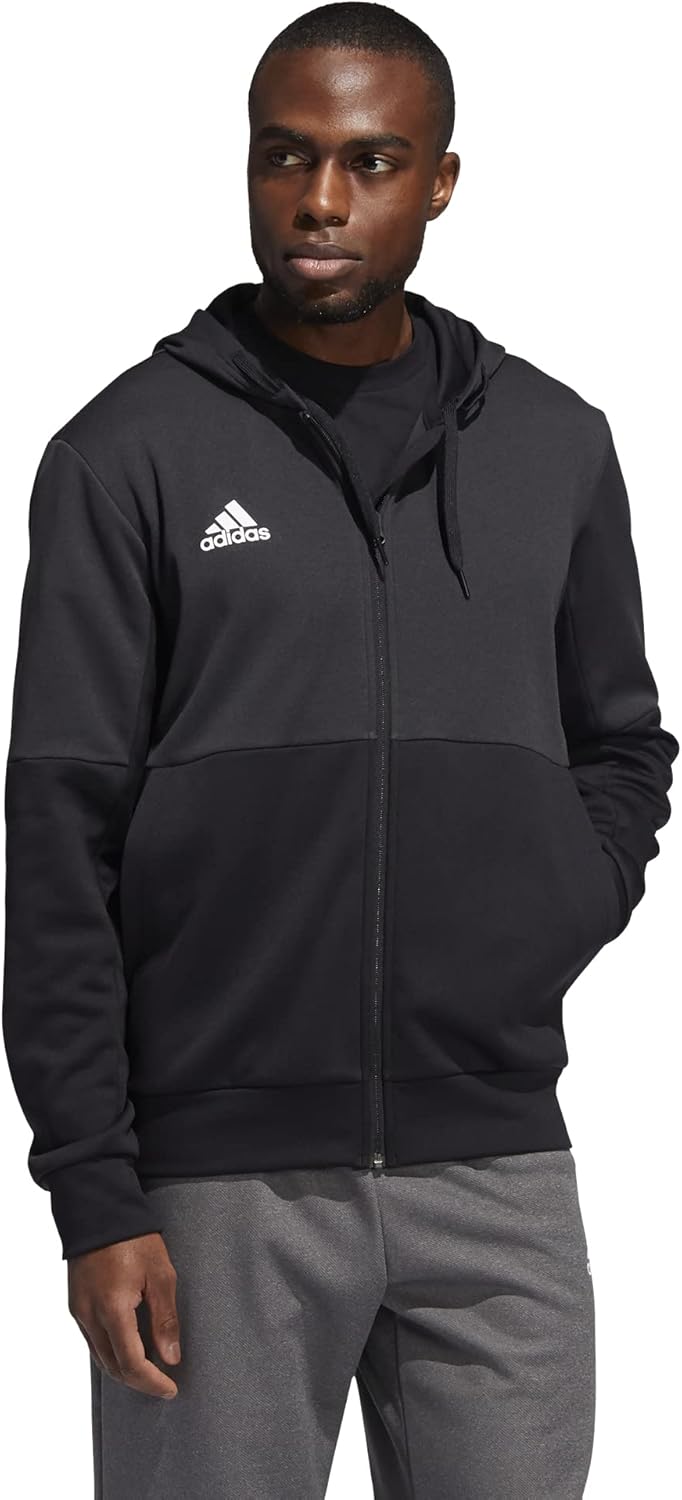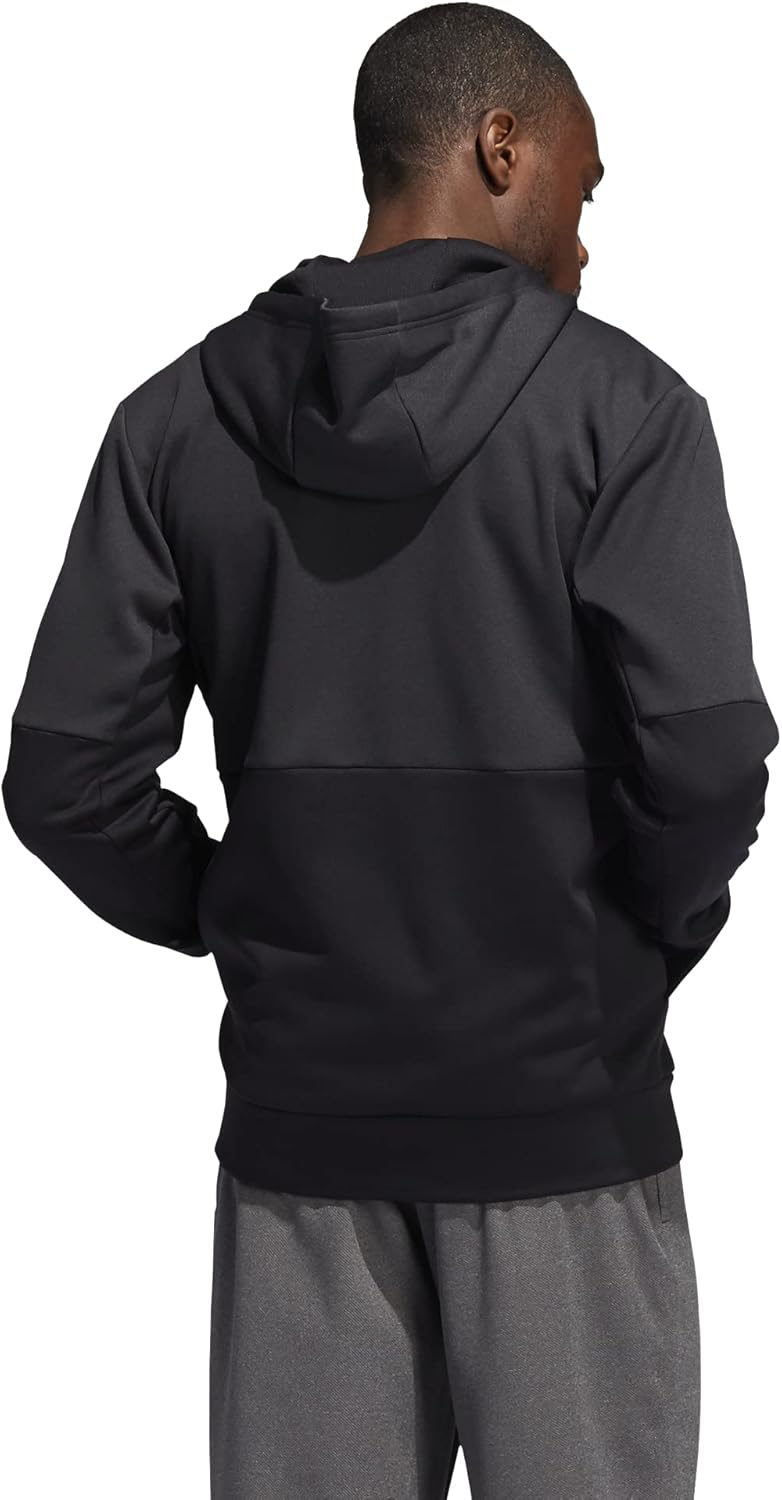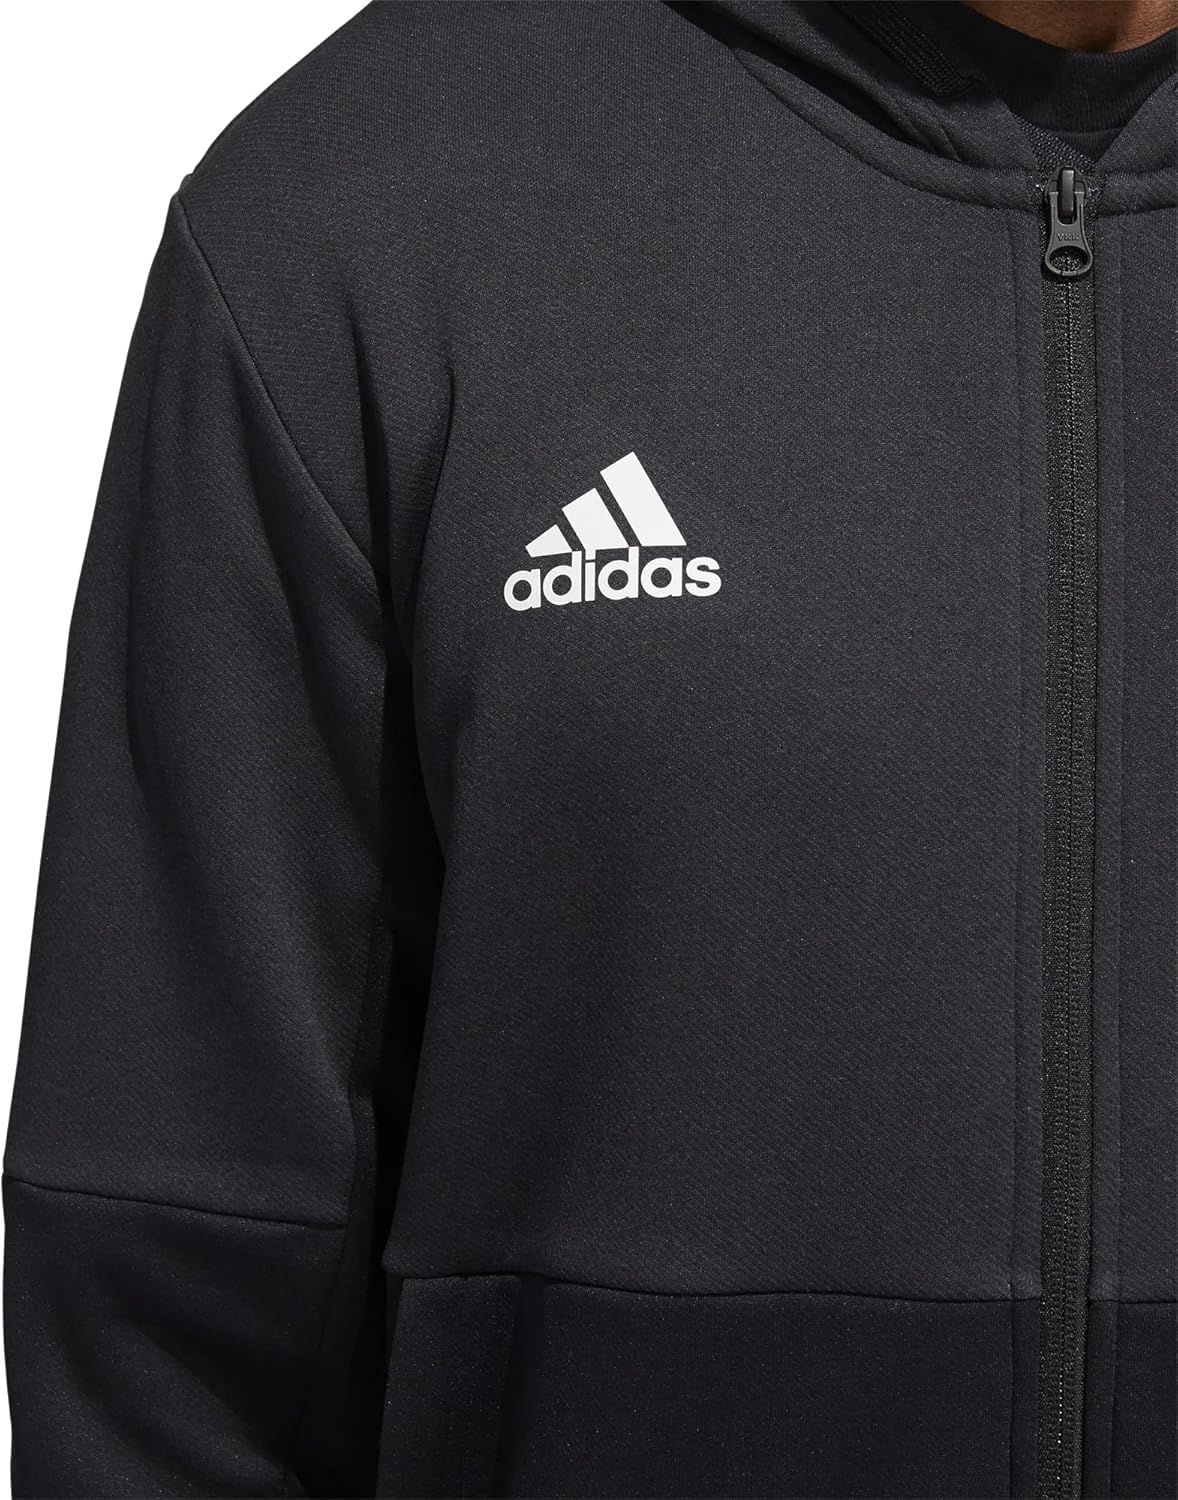
adidas TI FZ Jacket Men's
Category: AMAZON FASHION
Zip up a casually cool look with this men's' adidas hoodie.
Features: 100% Polyester | Imported | front closure | Adidas Men's Team Issue Full-Zip HoodedTraining JacketFeatures: * AEROREADY absorbs moisture and makes you feel dry * Hood with adjustable drawcord * 2 front pockets * adidas logo on rightchest * Material: 100% polyester Size: L | Color: Black | Gender: male | Material: polyester